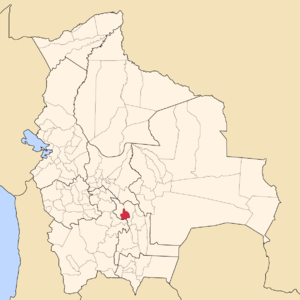
Le municipio de Tarabuco est le plus important des municipios de la province de Yamparáez dans le département de Chuquisaca en Bolivie.
La province de Yamparáez est une des dix provinces du département de Chuquisaca, en Bolivie. Son chef-lieu est la ville de Tarabuco.